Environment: real
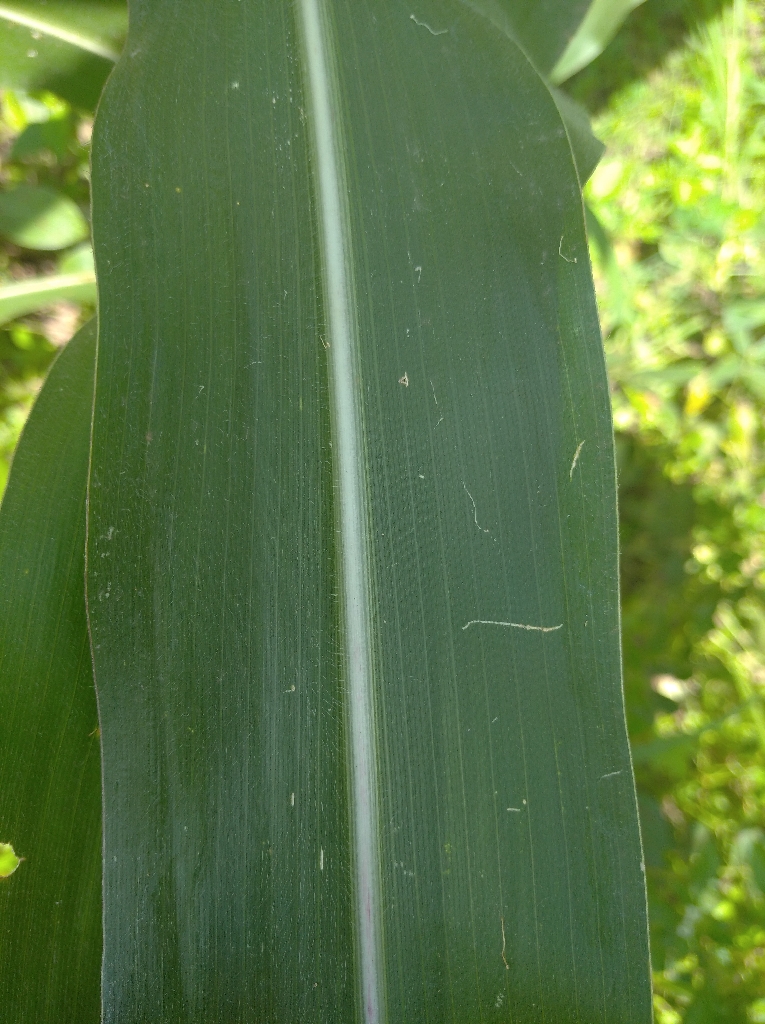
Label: healthy